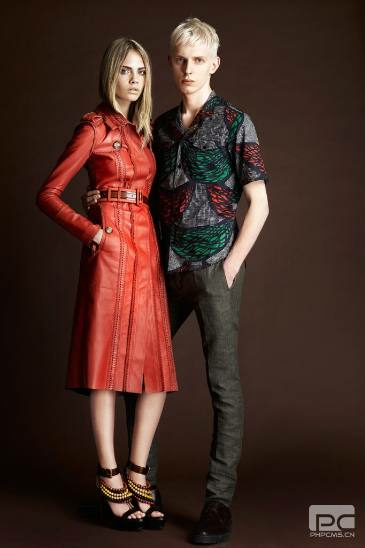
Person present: Yes